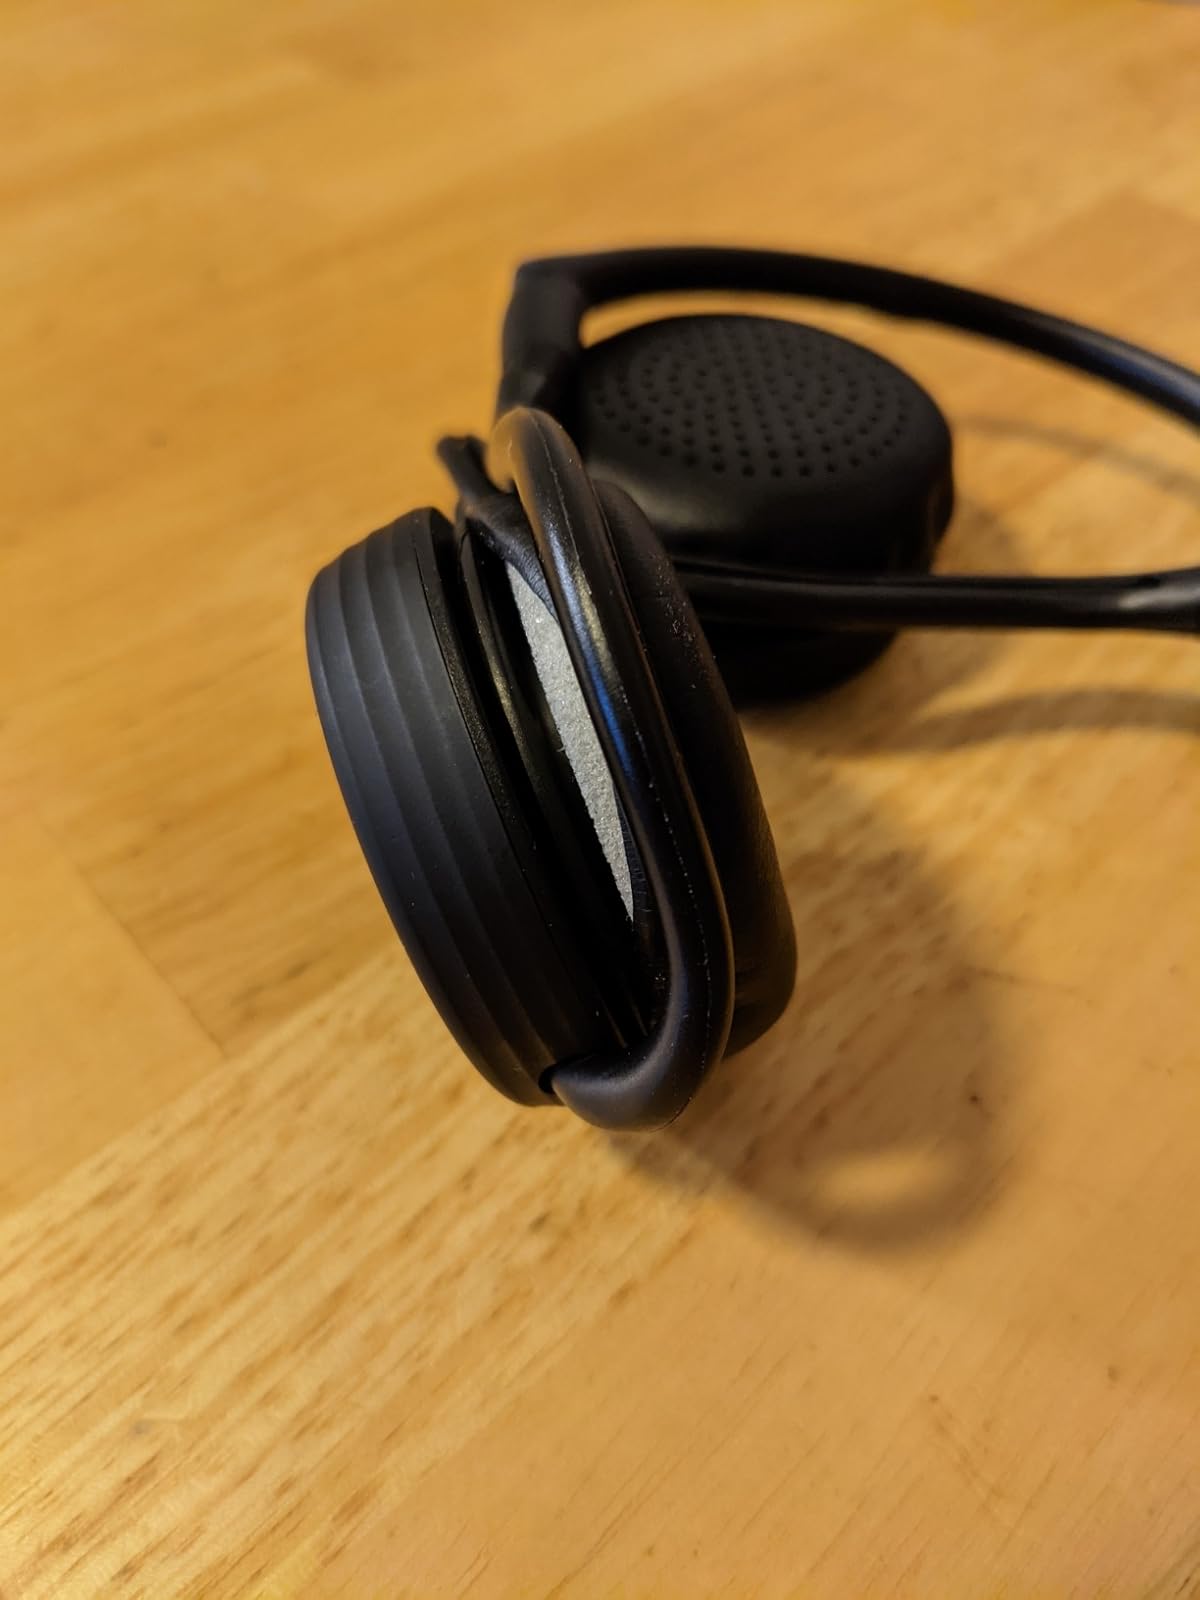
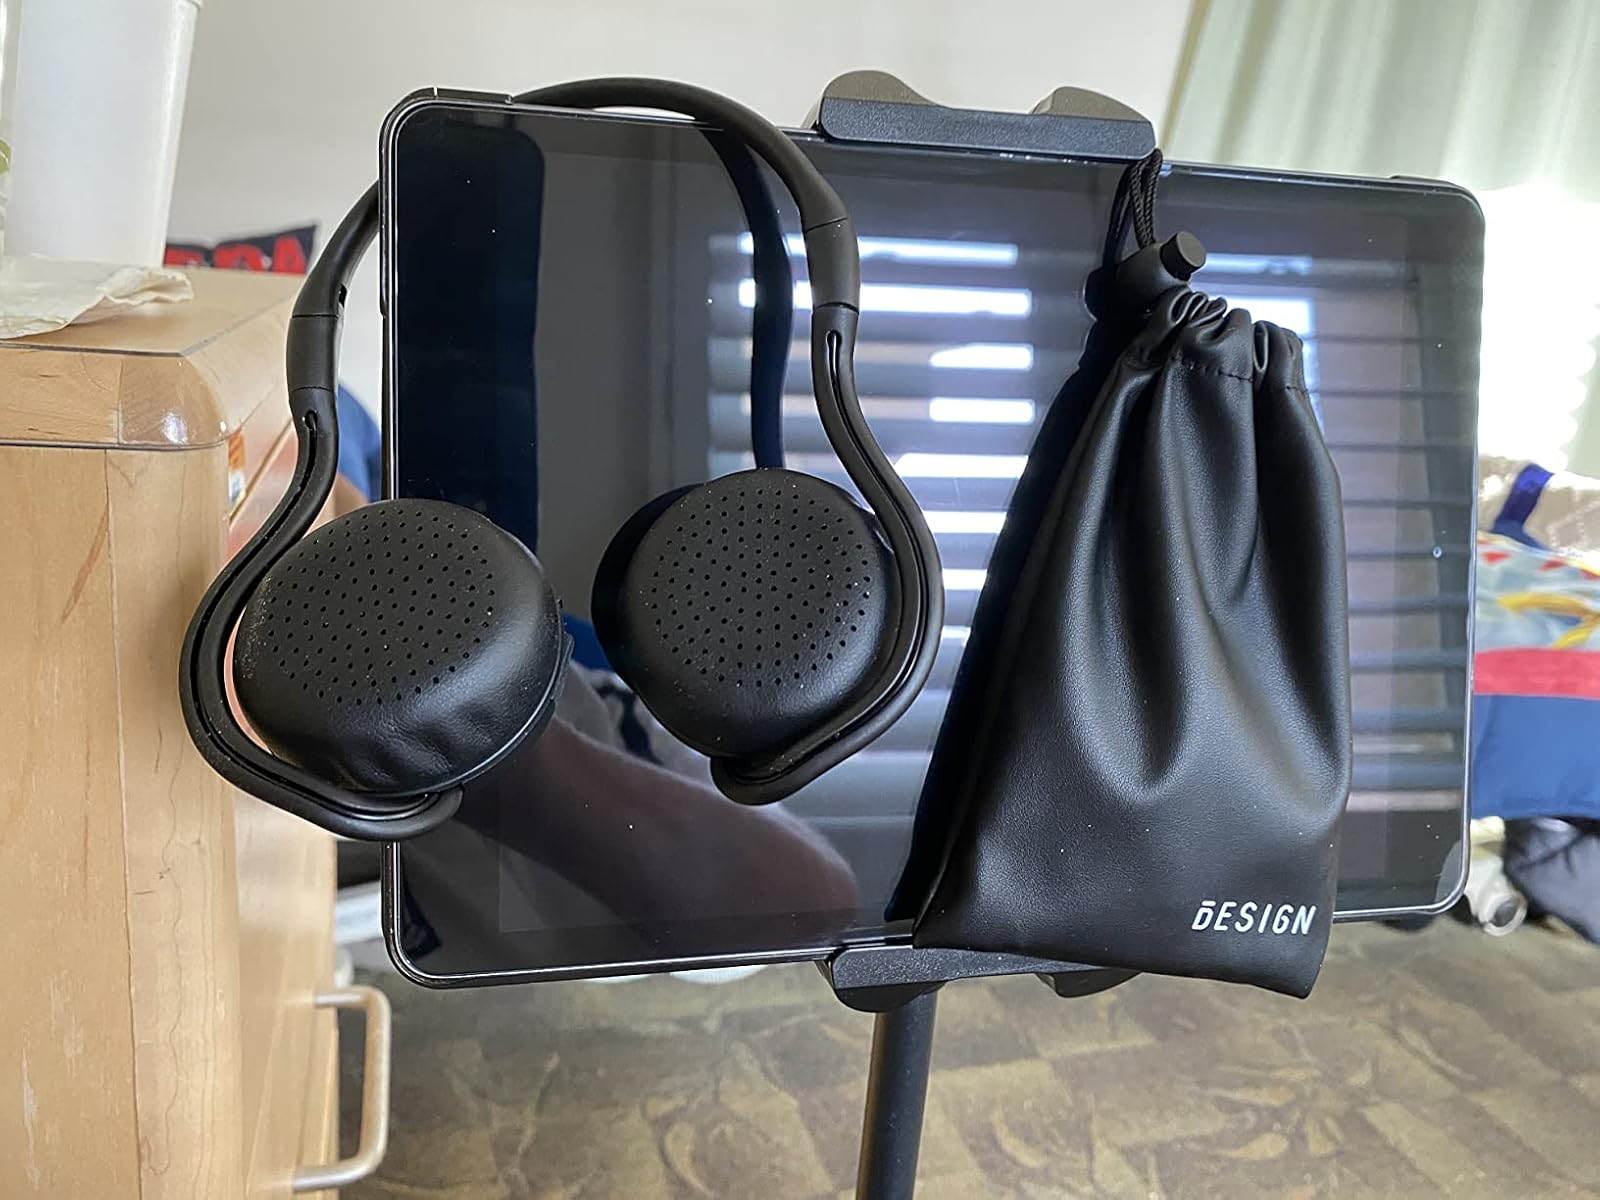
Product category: headphones
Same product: yes